Tanner Reif

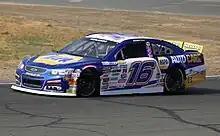
Reif's No. 16 ARCA car at Sonoma in 2023

On February 2, 2023, Bill McAnally Racing announced that Reif will drive their No. 16 car full-time in the 2023 season.